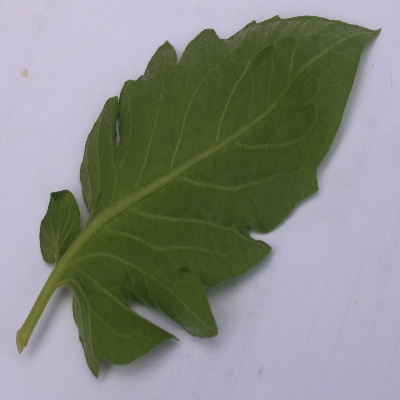
Crop: Tomato
Condition: healthy